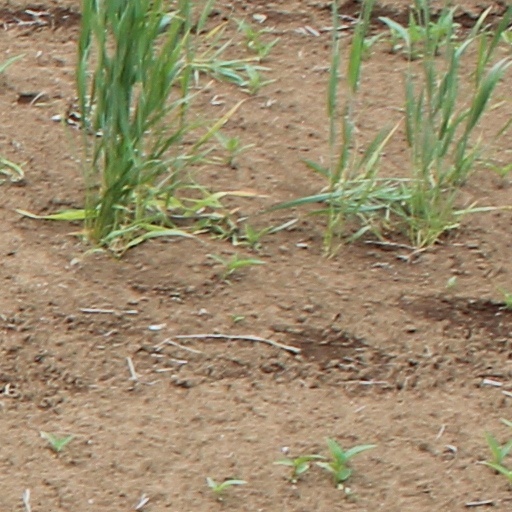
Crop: wheat